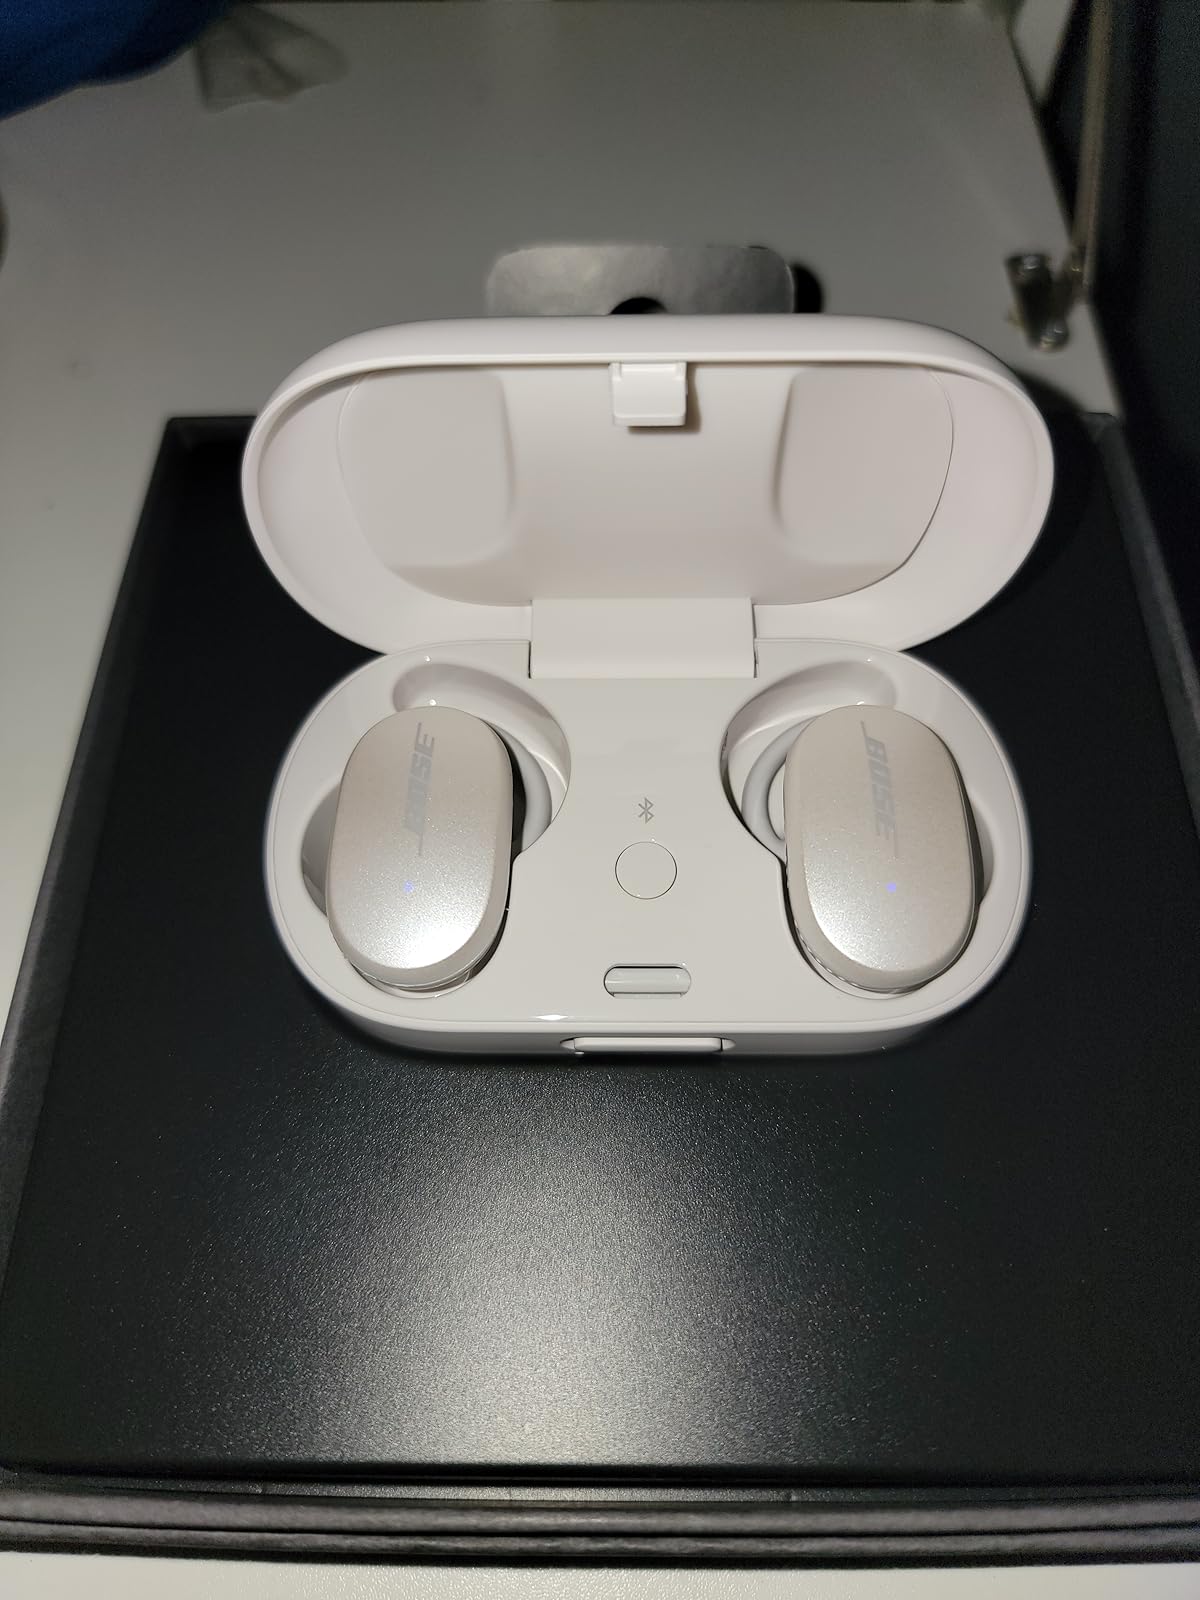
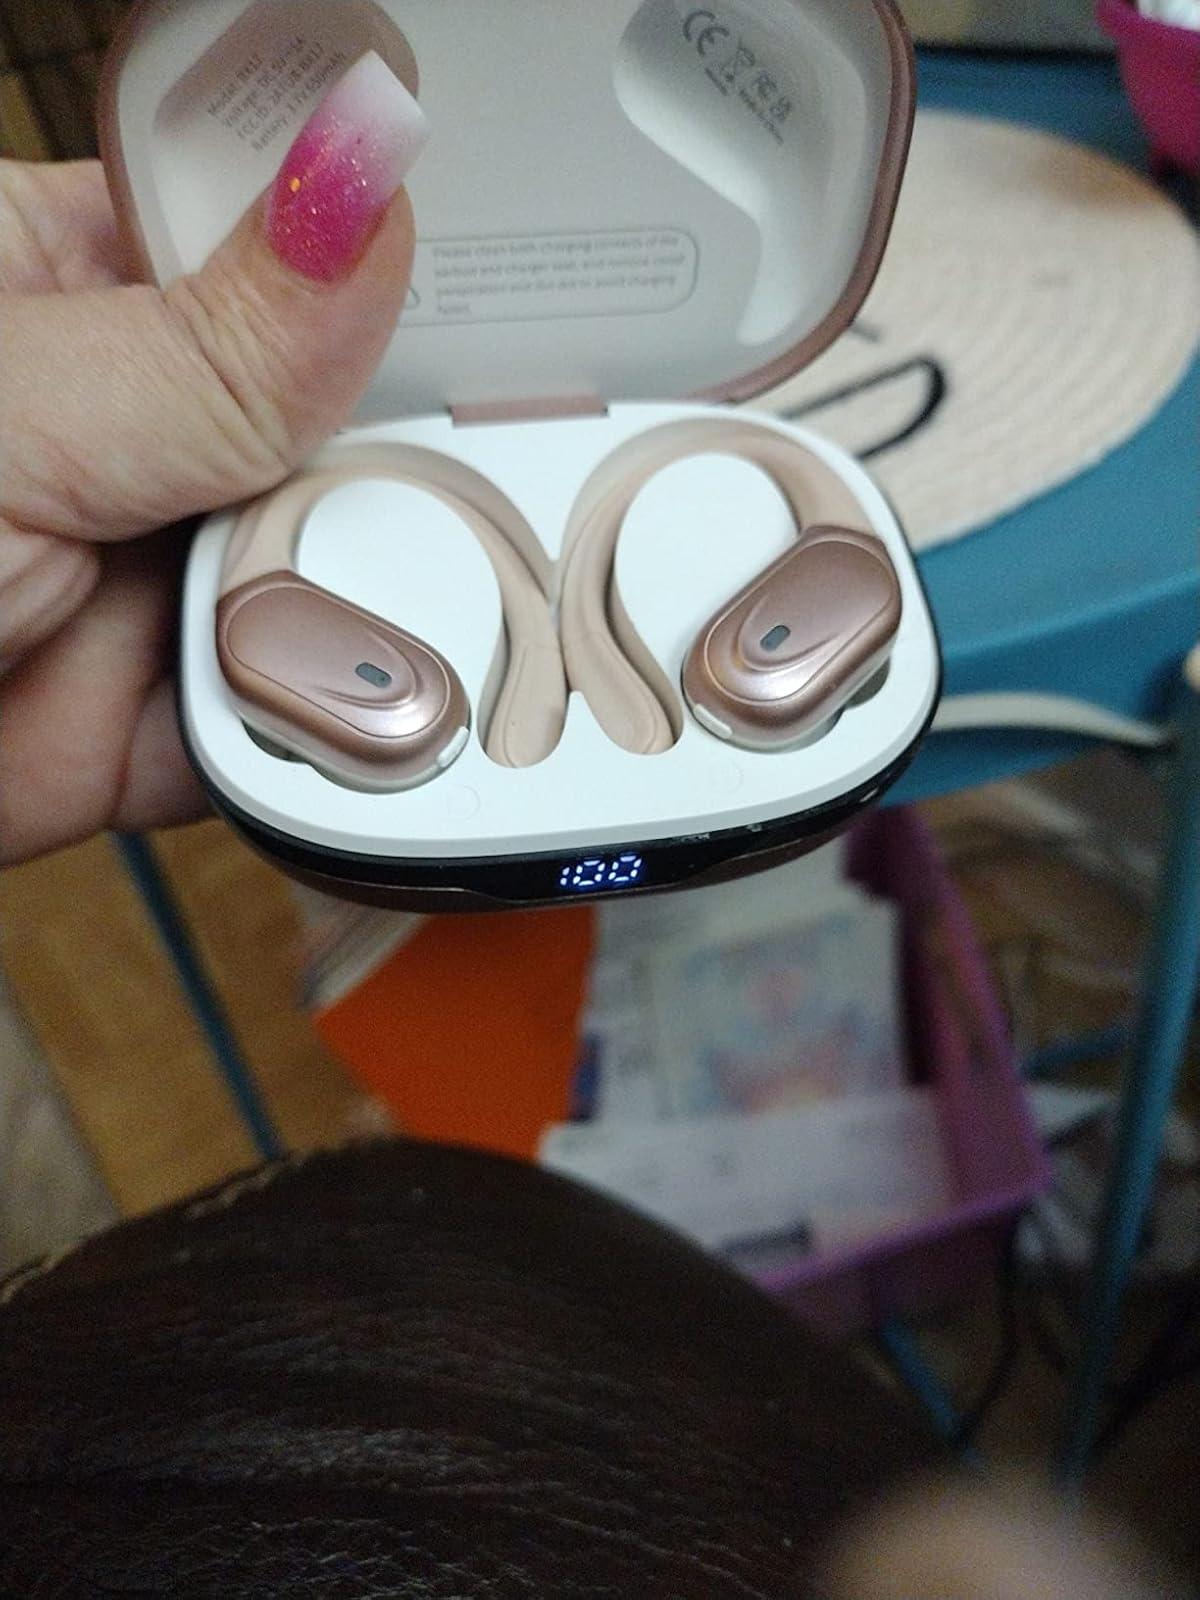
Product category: earbuds
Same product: no